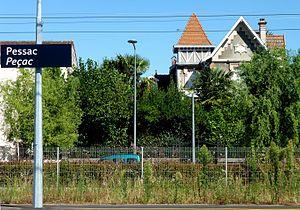
Gare de Pessac-33 ː signalisation bilingue.
Pessac est une commune du Sud-Ouest de la France, située en région Nouvelle-Aquitaine, dans le département de la Gironde.